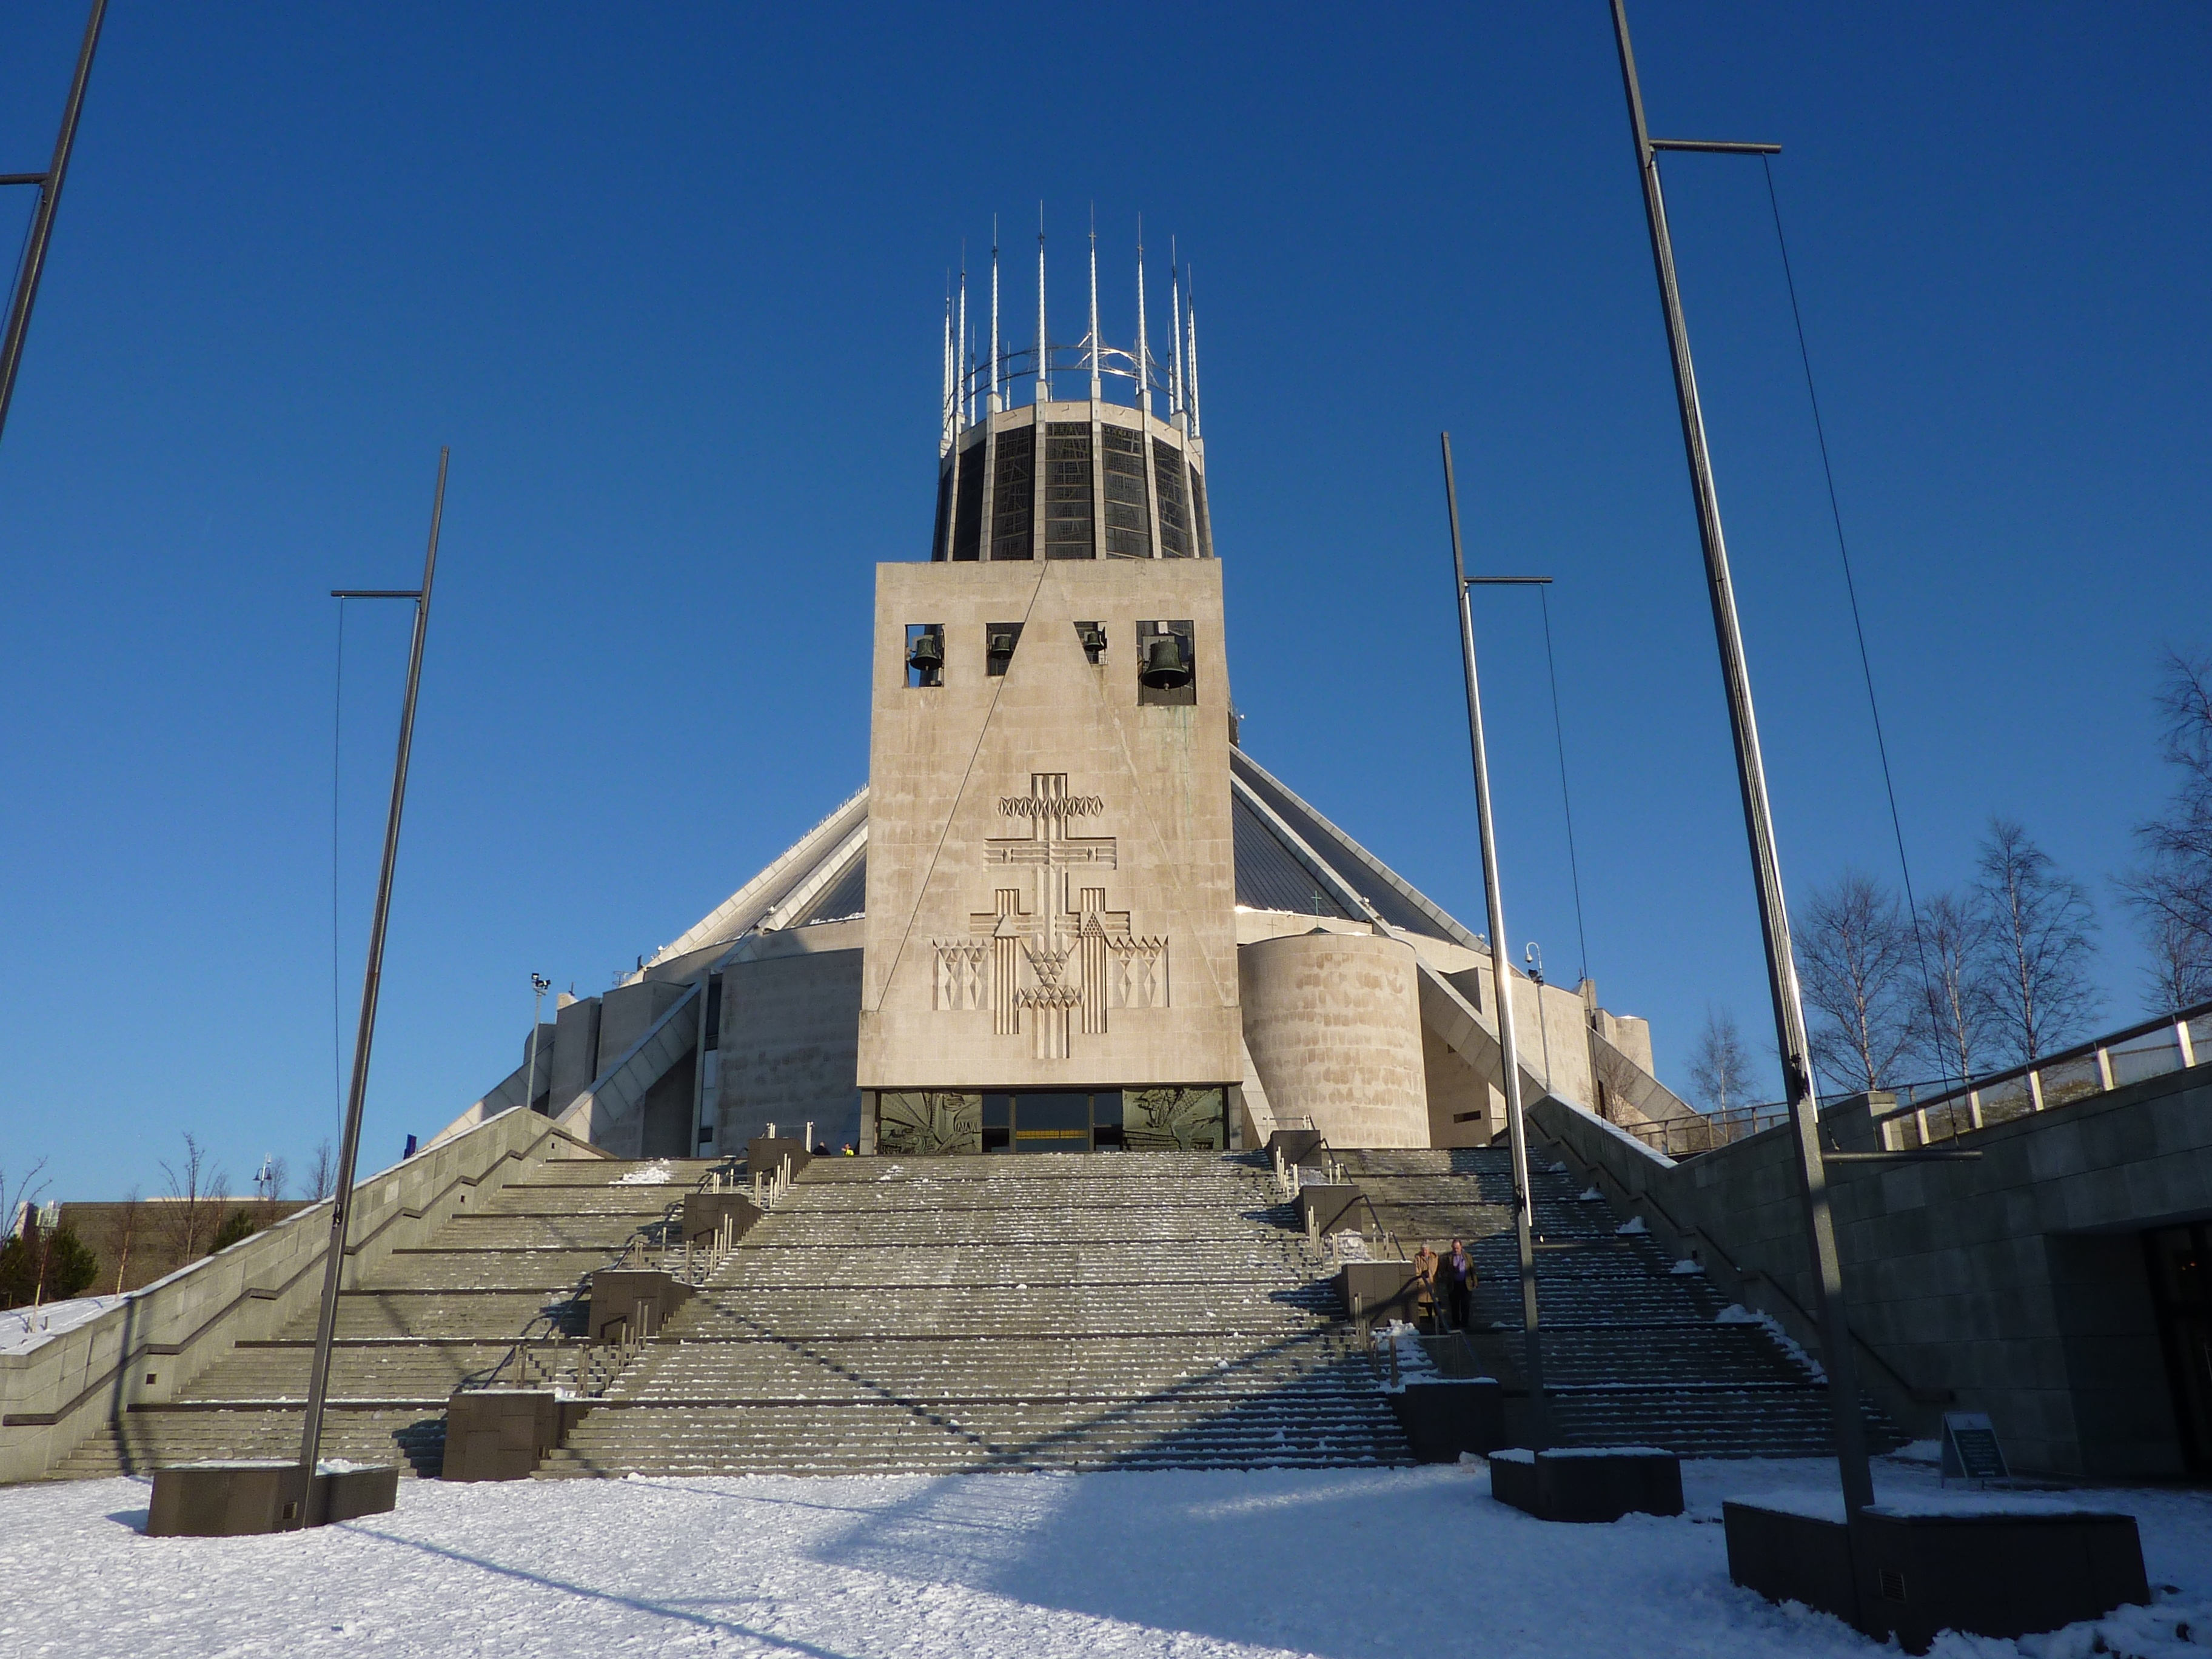
snow, winter, architecture, structure, building, landmark, cathedral, stadium, place of worship, liverpool, arena